Economic policy of the Barack Obama administration

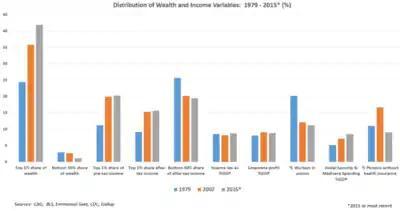
Selected economic variables related to wealth and income equality, comparing 1979, 2007, and 2015.

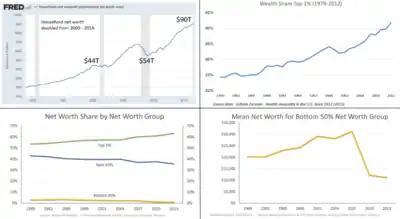
The image contains several charts related to U.S. wealth inequality. While U.S. net worth roughly doubled from 2000 to 2016, the gains went primarily to the wealthy. The share of wealth of the top 1% has increased since the 1970s.

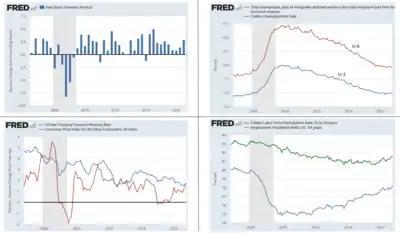
Several major U.S. economic variables during the Great Recession and President Obama's terms in office.

With the economy recovering and major budget legislation behind him, President Obama began to shift to another priority, income and wealth inequality. From 1950 to 1979, the top 1% earned roughly a 10% share of the market or pre-tax income. However, this had risen to 24% by 2007, due to a combination of globalization, automation, and policy changes that weakened labor's bargaining position relative to capital. Further, the Center for American Progress estimated that 76% of the real income gains between 2009 and 2013 went to the top 1%.